Eichsfeld

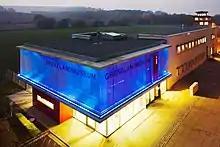
The Borderland Museum Eichsfeld in Teistungen, Thuringia.

From 1949 to 1990 the Obereichsfeld belonged to the GDR. In this atheistic state the people preserved their Catholic roots, and church life stayed relatively intact.